Aerofan

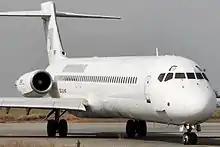
An Aerofan MD-87.

Owned and founded by Fernando González Sanchez, Aerofan FTO is an approved Flight Training Organisation, operating from Madrid Cuatro Vientos Airport, Spain. Aerofan FTO currently operates one Cessna 152, one Cessna 172 and one Cessna 310 multi-engine aircraft. The flying school is approved for private and commercial pilot training. Flight attendant courses are also available.